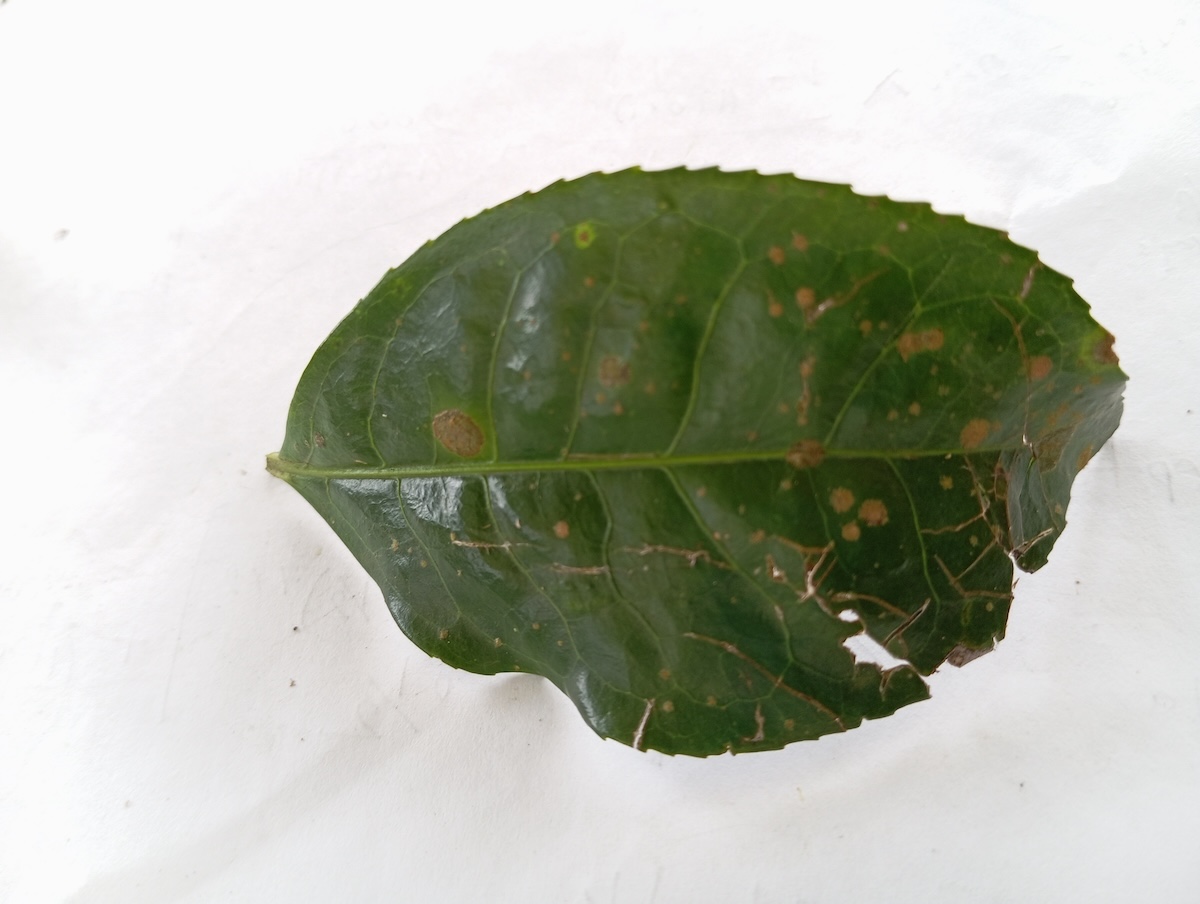
Label: Tea algal leaf spot